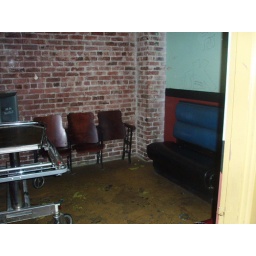
the red &amp;amp; light blue couch from the last pic is to the right against the wall when you walk in